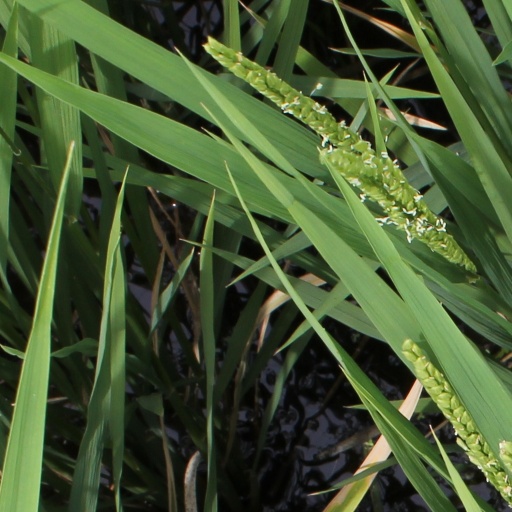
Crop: rice